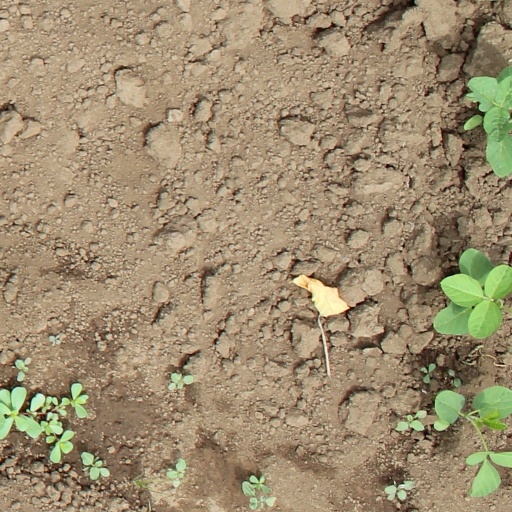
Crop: soybean